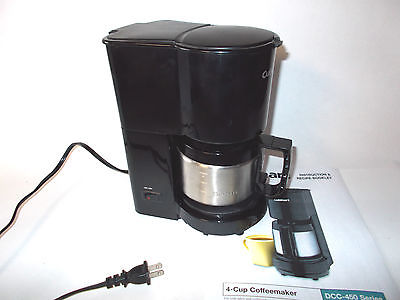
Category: coffee maker